Tokyo File 212

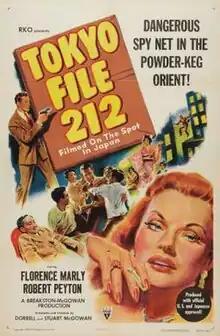
Theatrical release poster

Tokyo File 212 (Japanese: ) is a 1951 spy film directed by and . George Breakston wrote the film's script and co-produced it with Dorrell McGowan jointly under the banner of their newly formed Breakston–McGowan Productions and Japanese . Californian lawyer Melvin Belli executive-produced the feature while composer Albert Glasser provided the film's score.